Riven

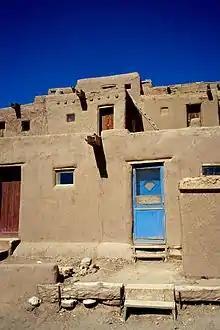
Taos Pueblo, a Native American settlement near Santa Fe. The artists spent a day at a pueblo in Santa Fe, gathering textures for the game.

Cyan Productions began work on "Riven" in 1993, after "Myst"s release. Before development began, when the name of the game was undecided, the brothers Robyn and Rand Miller said they wanted a "natural flow" from the first game to the sequel. As "Myst" proved to be a popular and commercial success, the two developers were able to expand their four-person team to a much larger crew of designers, artists, programmers, and sound designers. Development spanned more than four years, and was a much larger undertaking than for the first game; "Riven" had a budget of between US$5 and $10 million, more than ten times the cost of developing "Myst".